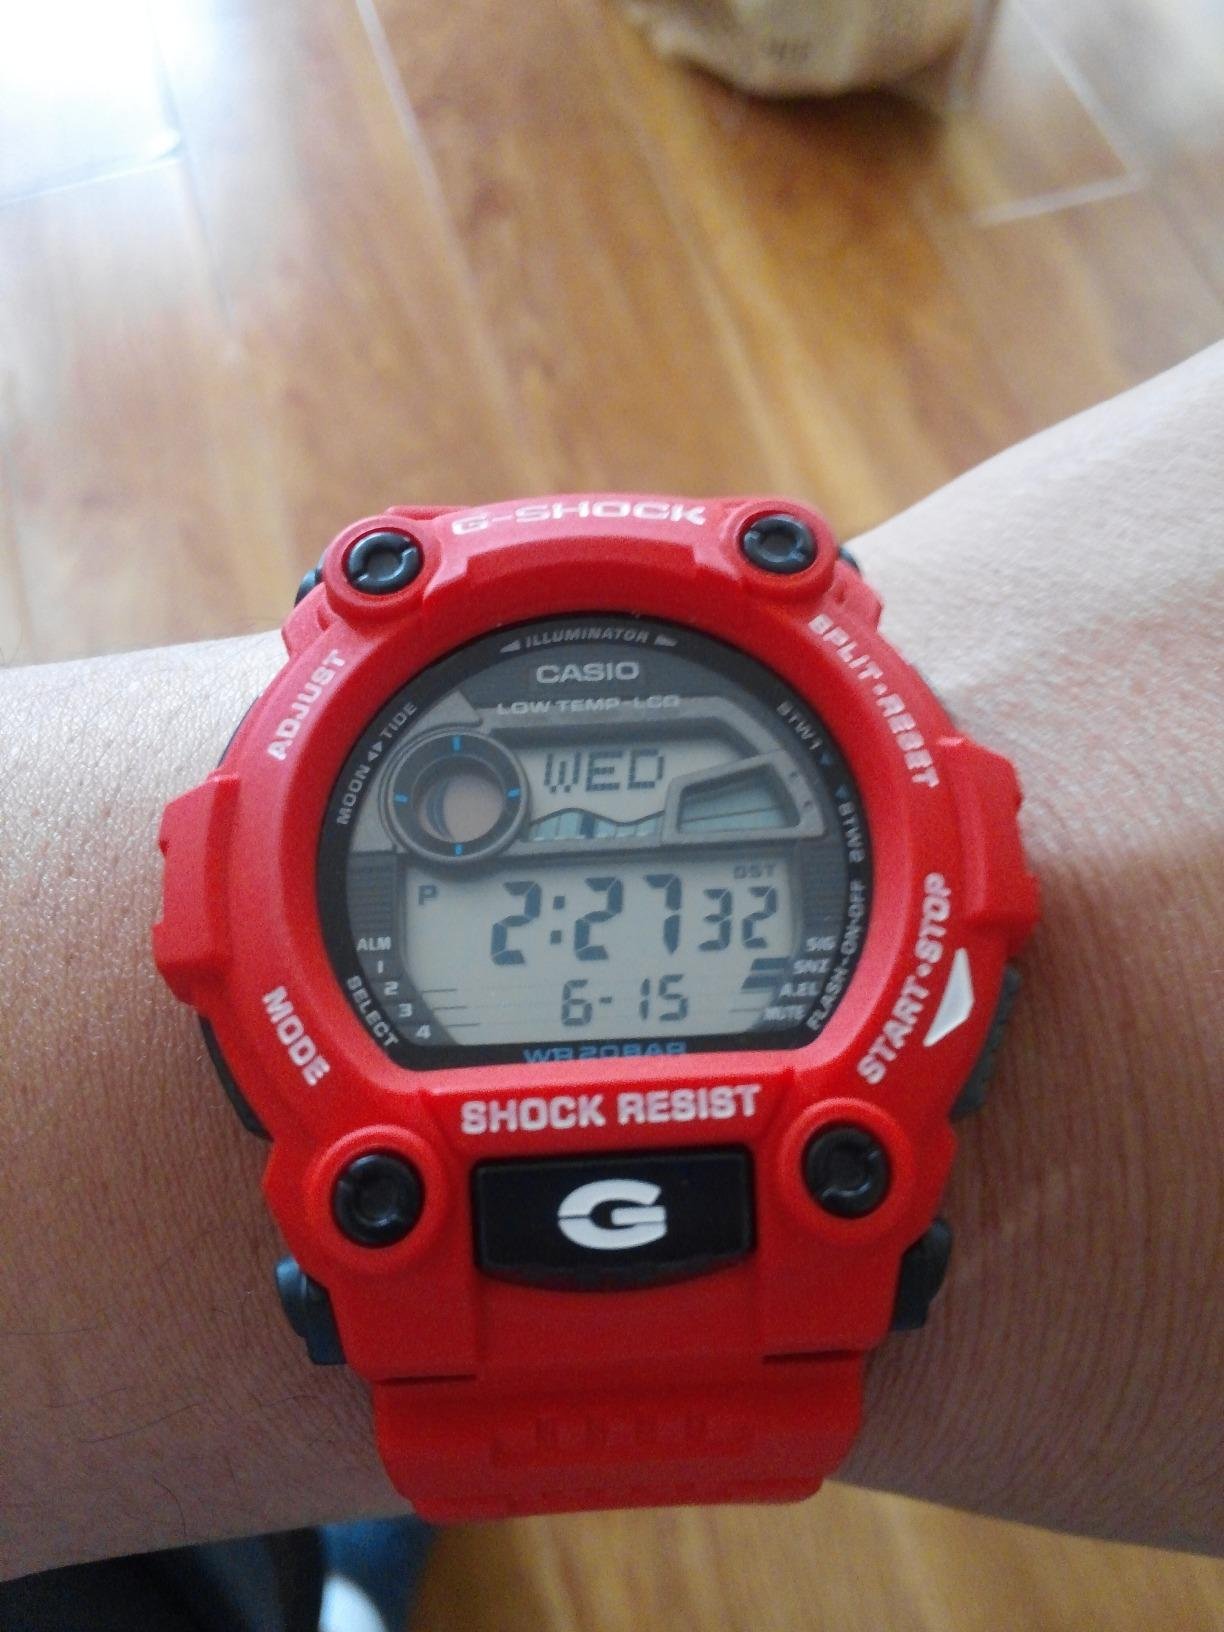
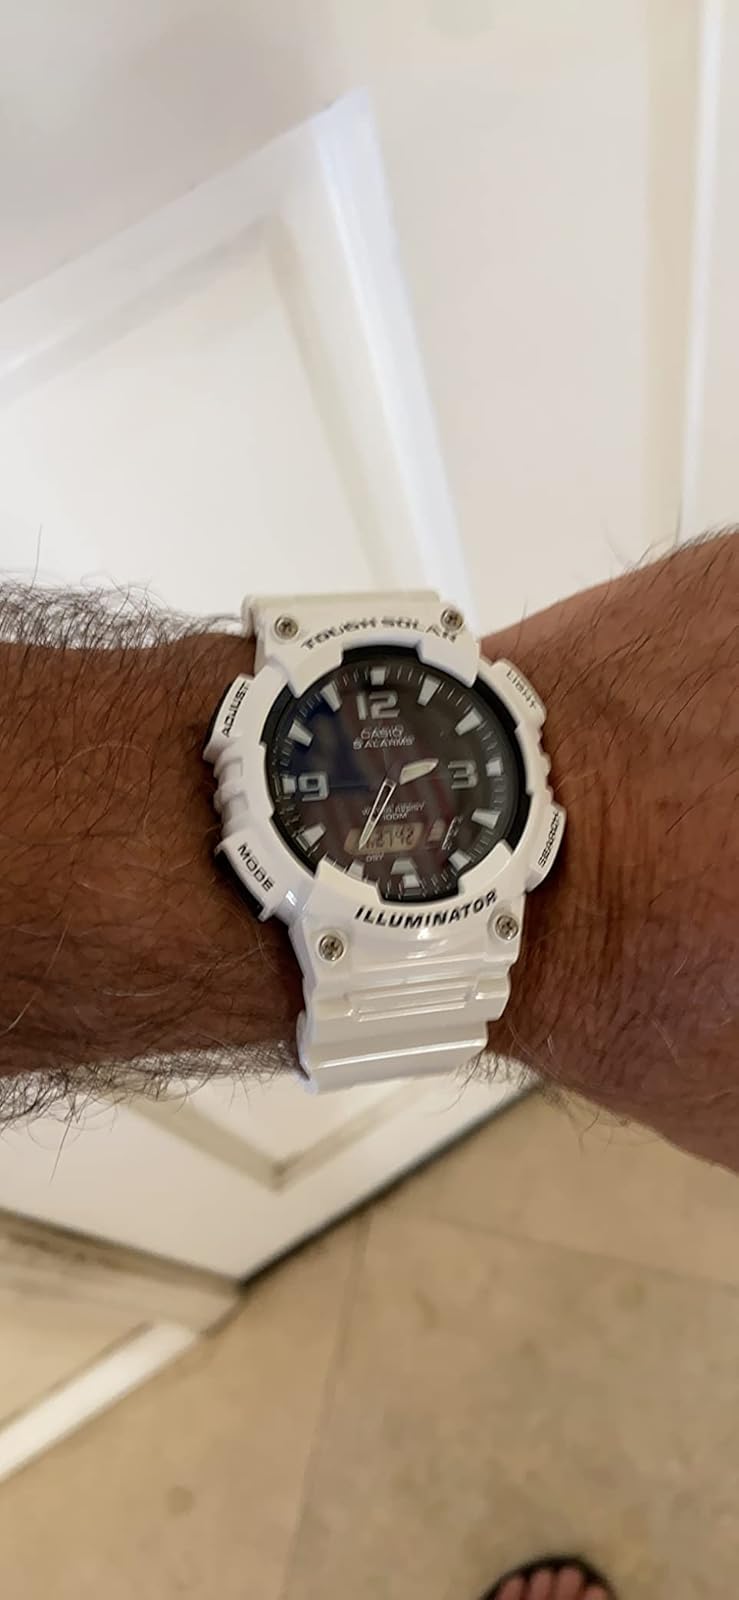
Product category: accessories_watch
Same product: no